Bill Bowman (American football)

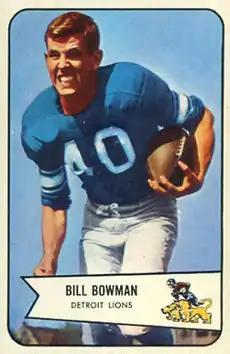
1954 Bowman football card

William Ekron Bowman Jr. (September 22, 1931 – February 7, 2008) was an American professional football player who was a fullback in the National Football League (NFL) for the Detroit Lions and the Pittsburgh Steelers.